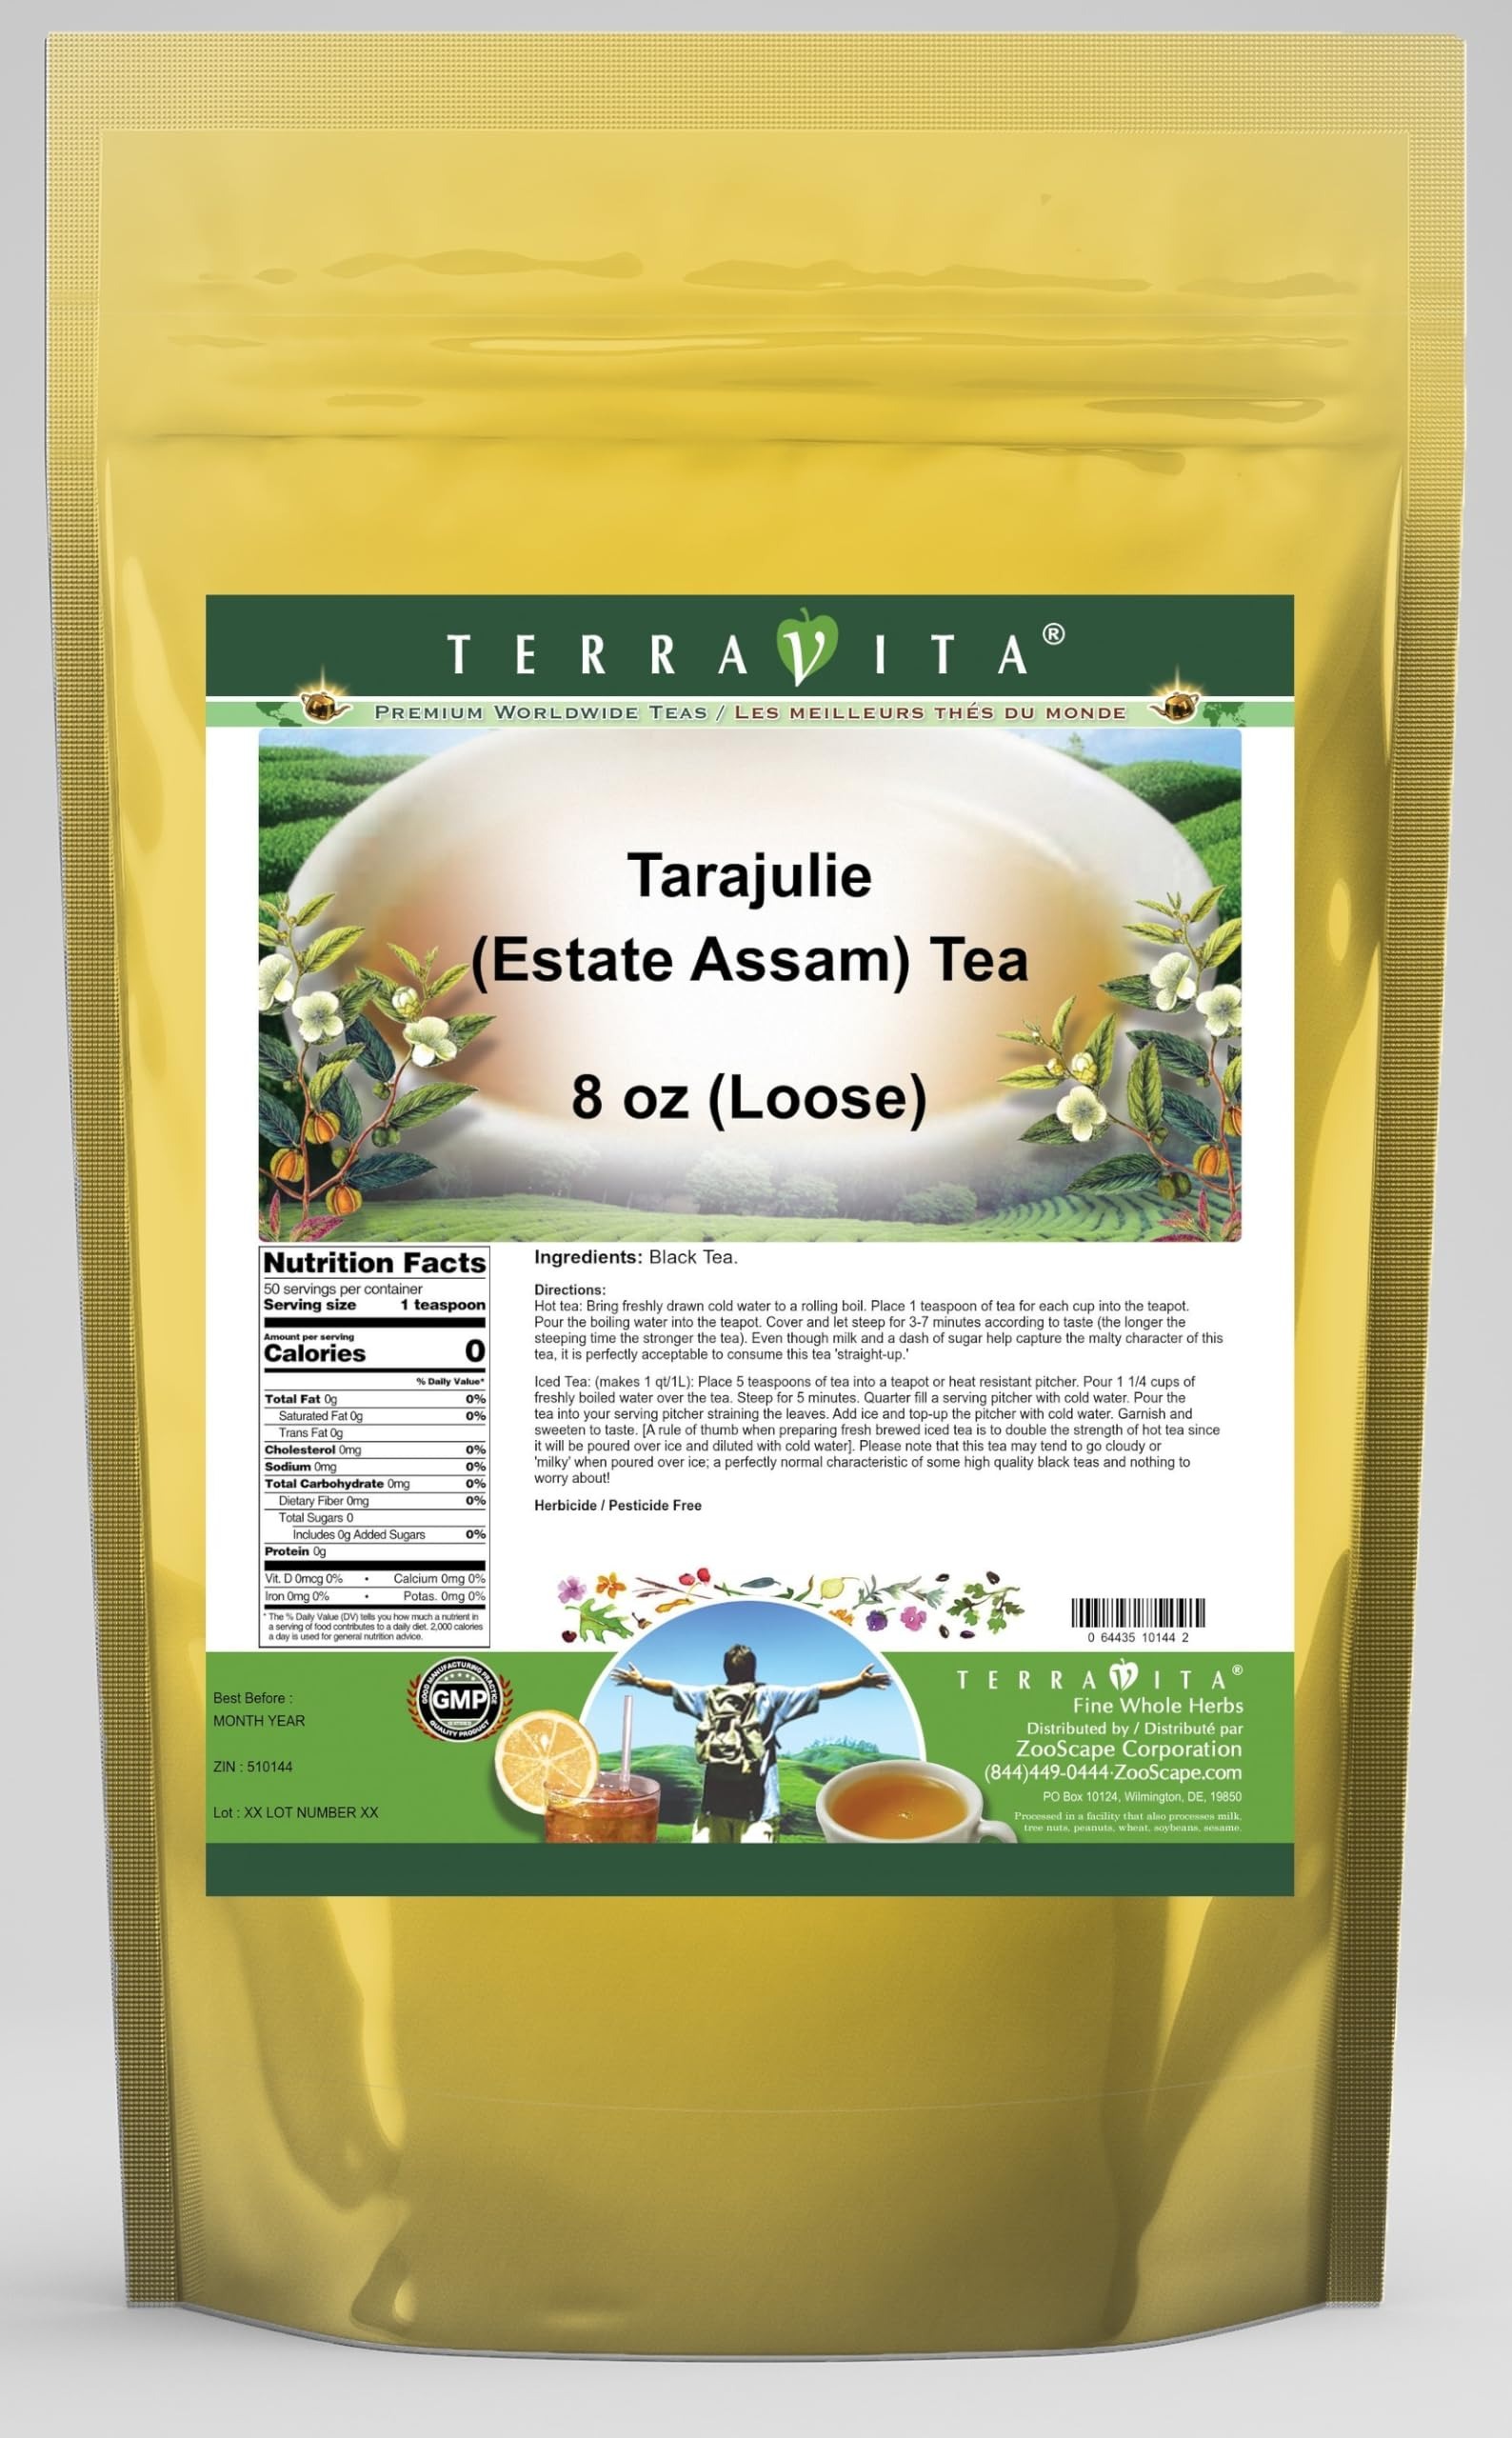
Item Name: Tarajulie (Estate Assam) Tea (Loose) (8 oz, ZIN: 510144) - 2 Pack
Bullet Point 1: Tarajulie (Estate Assam) Tea (Loose) (8 oz, ZIN: 510144)
Bullet Point 2: No fillers.
Bullet Point 3: Manufacturer: TerraVita
Bullet Point 4: Size: 8 oz
Bullet Point 5: Loose Leaf Herbal Tea - Packed in a convenient upright pouch!
Product Description: Tarajulie (Estate Assam) Tea (Loose) (8 oz, ZIN: 510144)<BR><BR>Packaged in the United States in a GMP certified facility (Good Manufacturing Practice).<BR><BR>No fillers.<BR><BR>Manufacturer: TerraVita<BR><BR>Size: 8 oz<BR><BR>Loose Leaf Herbal Tea - Packed in a convenient upright pouch!<BR><BR>Ingredients: Black Tea
Value: 16.0
Unit: Ounce

Price: 86.47